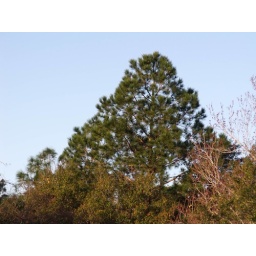
pine tree in early morning light